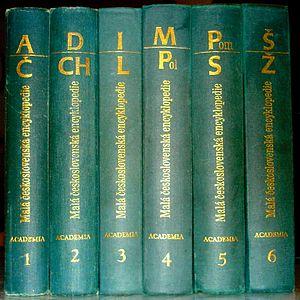
Petite encyclopédie Tchécoslovaque (1984-1987) Italiano: Piccola enciclopedia Cecoslovacca (1984-1987) Español: Pequeña enciclopedia de Checoslovaquia (1984-1987)